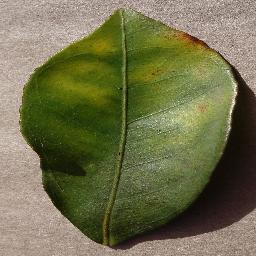
Label: Orange___Haunglongbing_(Citrus_greening)